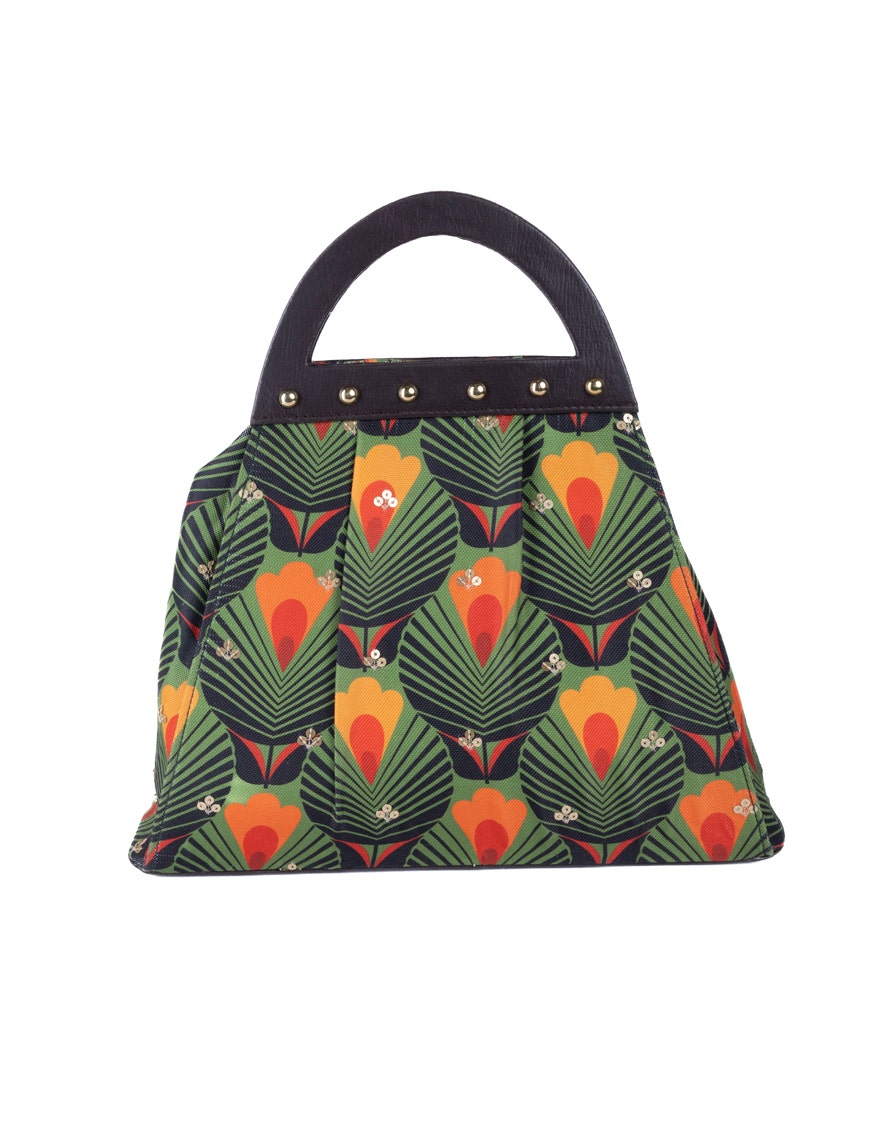
green peacock print handbag